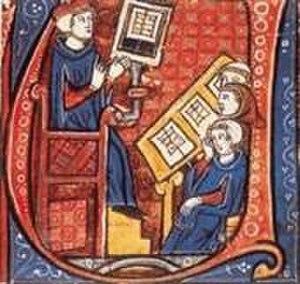
Durant les derniers siècles de l’Empire, l’école publique romaine est prise en charge par les civitates ou par le gouvernement impérial. On y enseigne les sept « arts libéraux » qui comprennent du trivium - grammaire, rhétorique, dialectique et du quadrivium - arithmétique, géométrie, astronomie, musique. Si durant l’Antiquité l’éducation - paideia - vise à former les élites politiques et administratives des cités, l’école médiévale occidentale a, elle, pour mission d’enseigner la vérité chrétienne. L'effondrement de l'empire d'Occident oblige l'Église à prendre en main cette formation, qui est, dans un premier temps, réservée aux futurs clercs. Ce n’est pas pour autant qu’il y ait un rejet drastique de la culture antique. Selon Riché, « Pendant le catastrophique Vᵉ siècle — grandes invasions – Romains païens, chrétiens continuent à faire confiance au système pédagogique classique romain ». Donc, ni les Germains ni l'Église ne détruisent l'institution scolaire. On peut distinguer plusieurs phases dans le passage de l'éducation antique à l'éducation médiévale. L’empire d’Orient quant à lui, continue à développer son propre système éducatif.
Le système éducatif français a connu d'importantes évolutions à travers l'histoire, avec pour principale caractéristique un accès de plus en plus large des Français à l'enseignement, depuis l'Ancien Régime jusqu'à nos jours. Longtemps réservé à une certaine élite, l'enseignement a connu une démocratisation importante.